M Street (Washington, D.C.)

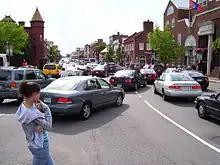
Congestion along M Street in 2008

The name "M Street" refers to two major roads in the United States capital of Washington, D.C. Because of the Cartesian coordinate system used to name streets in Washington, the name "M Street" can be used to refer to any east–west street located twelve blocks north or south of the dome of the United States Capitol (not thirteen blocks, as there is no J Street). Thus, in all four quadrants of the city there are streets called "M Street", which are disambiguated by quadrant designations, namely, M Street NW, NE, SW, and SE.